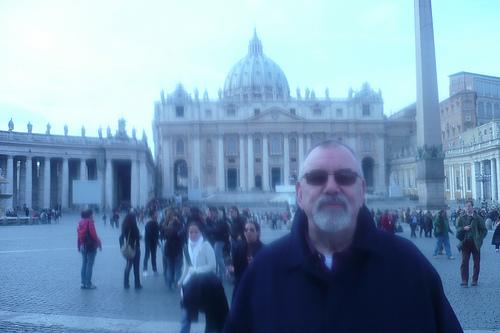
Weather: rain or strom